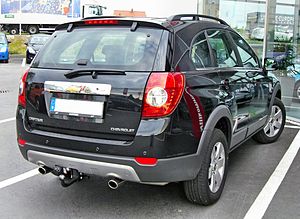
Chevrolet Captiva
Chevrolet Captiva er en 4,65 meter lang kompakt SUV fra bilmærket Chevrolet. Bilen sælges i Australien under navnet Holden Captiva 7, og i Sydkorea som Daewoo Winstorm.